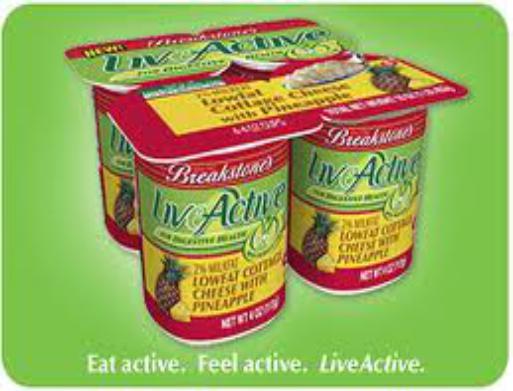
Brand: Breakstone's
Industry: Food